Question: Please indicate a possible affordance area of the bench that can be used for sitting
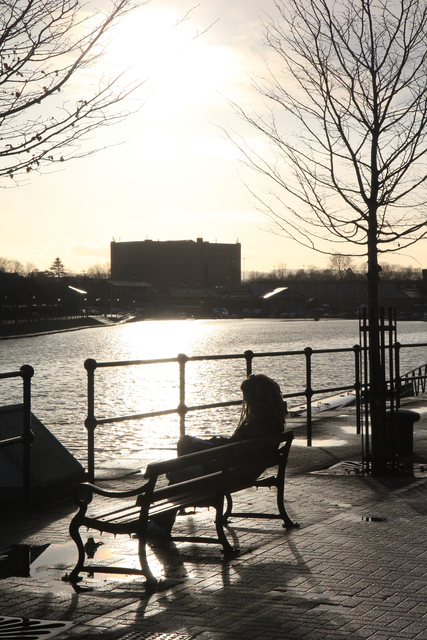
Answer: [83, 464.5, 273, 527.5]